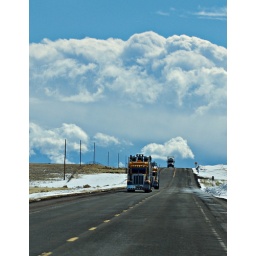
Snow and clouds make a normal truck look very dramatic in Southern Colorado Winter of 2008